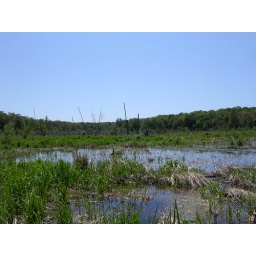
swamp by pole bridge NMI